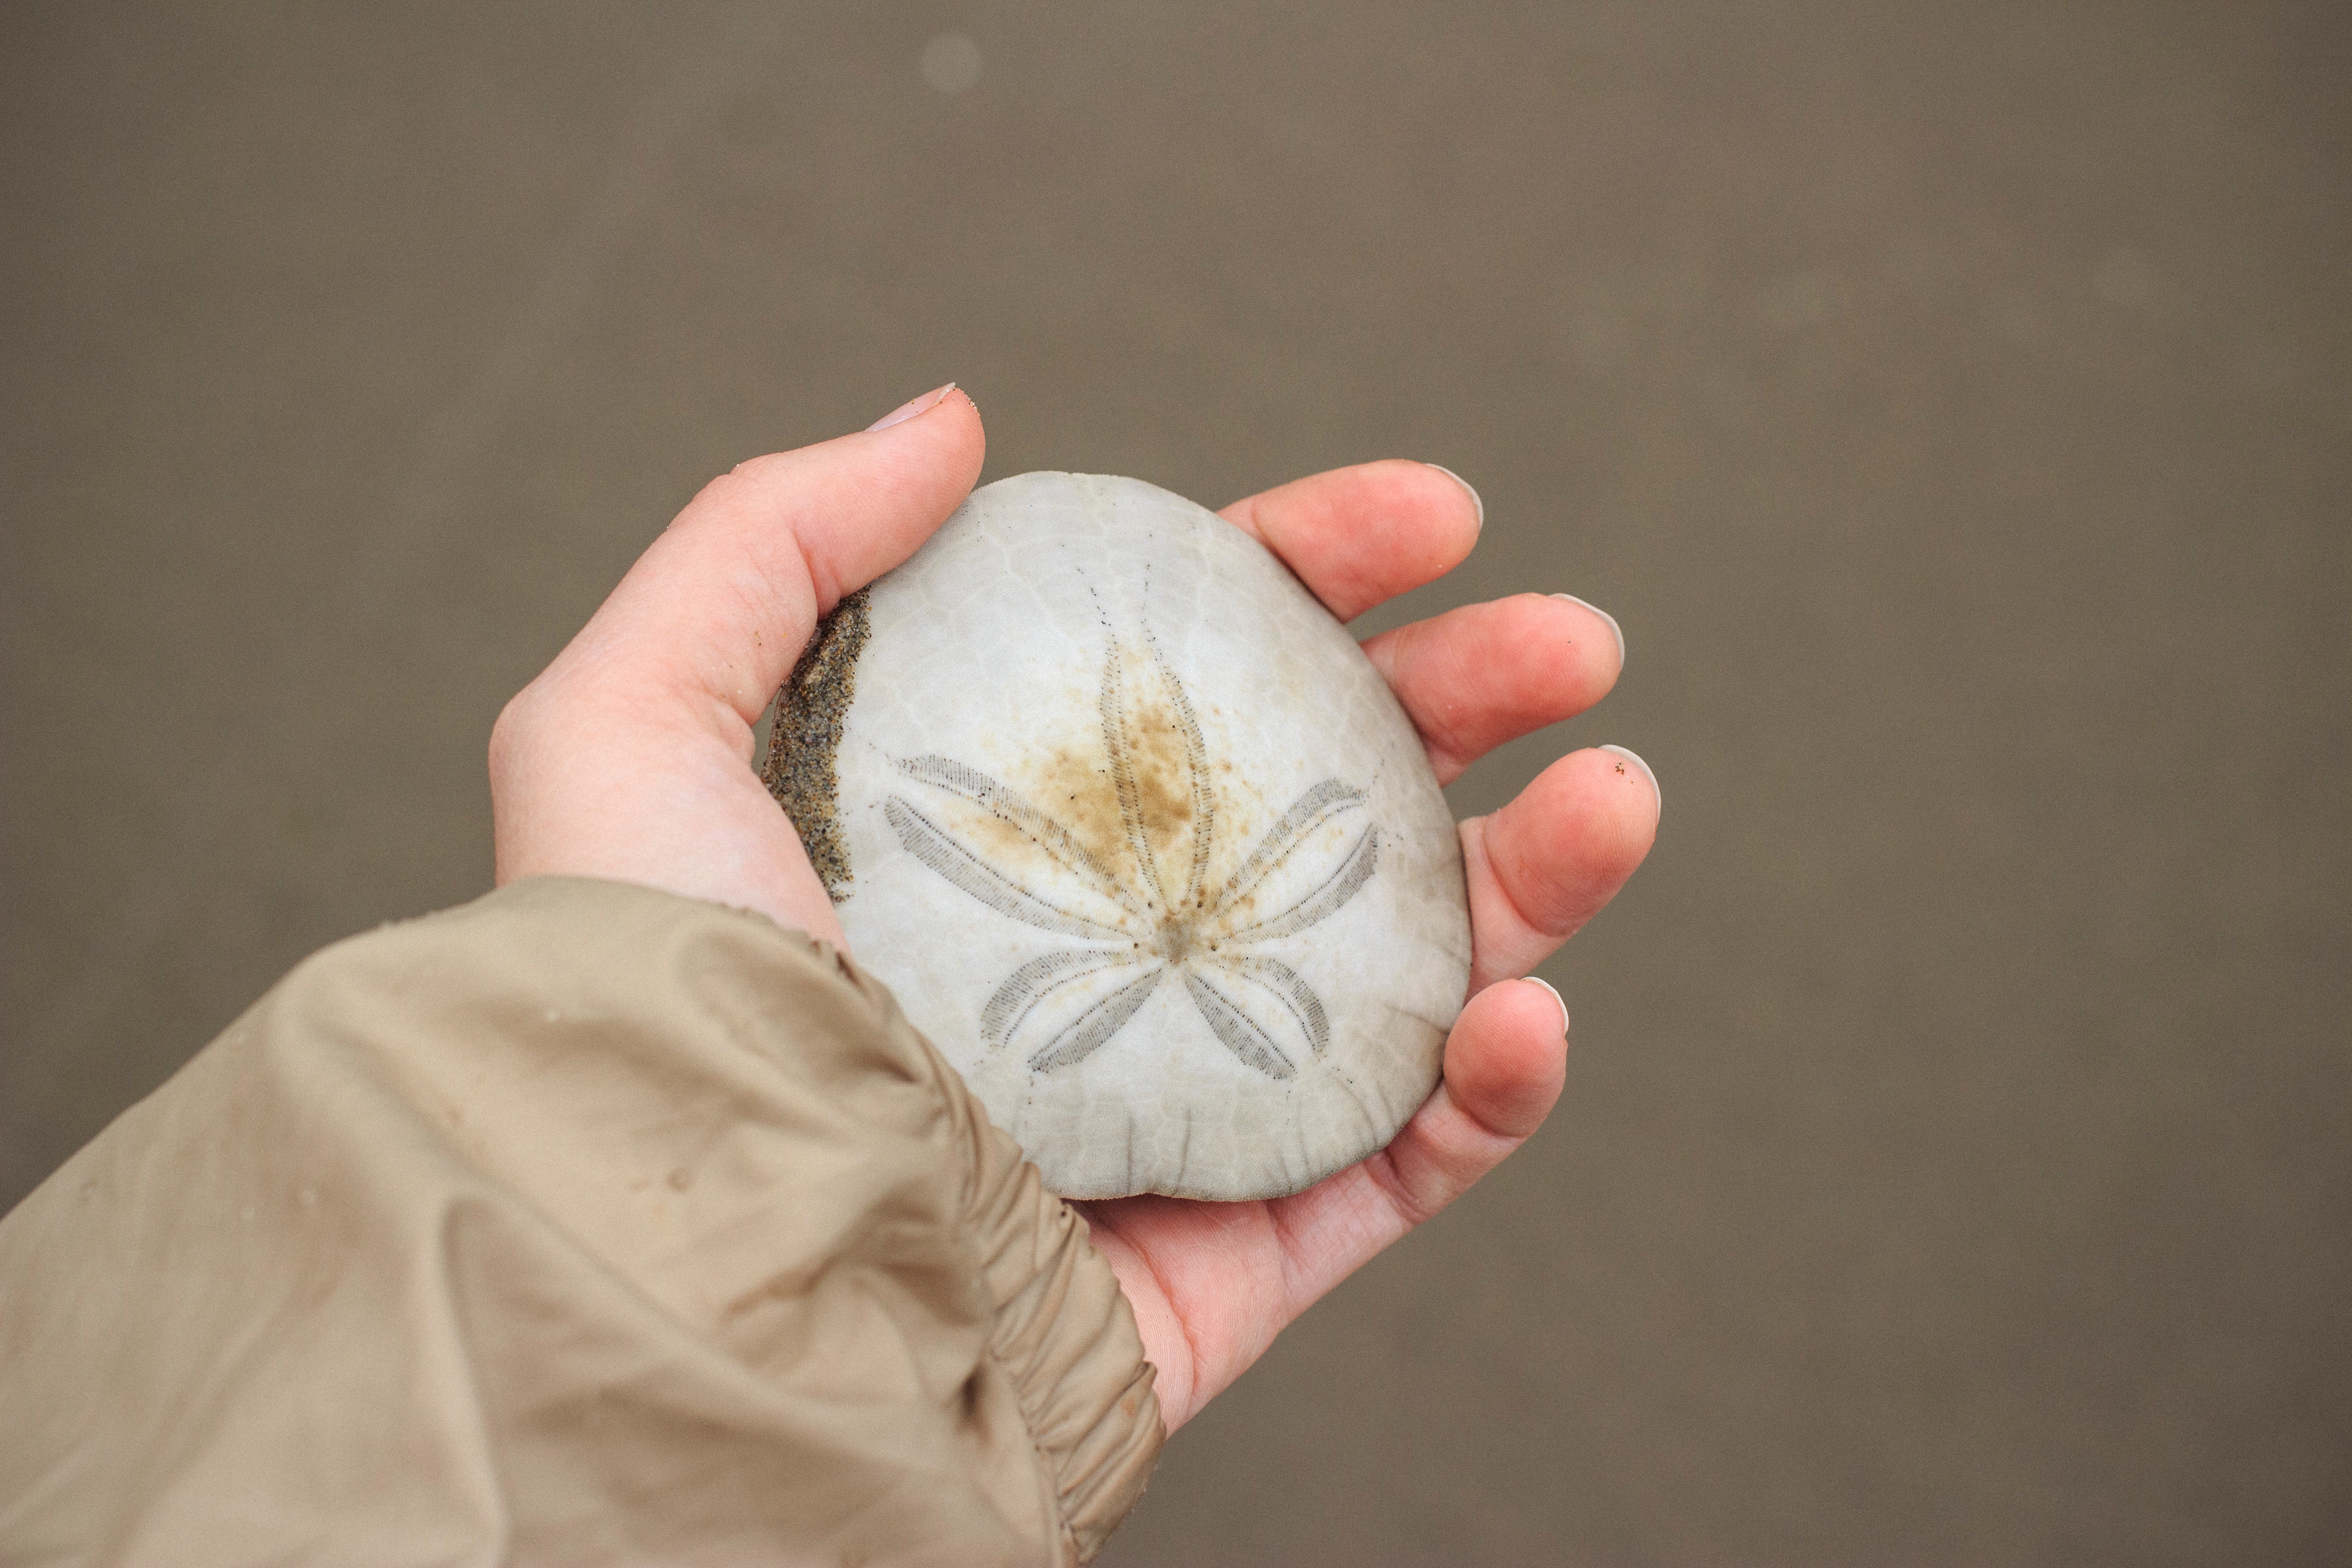
hand, wood, head, skin, organ, carving